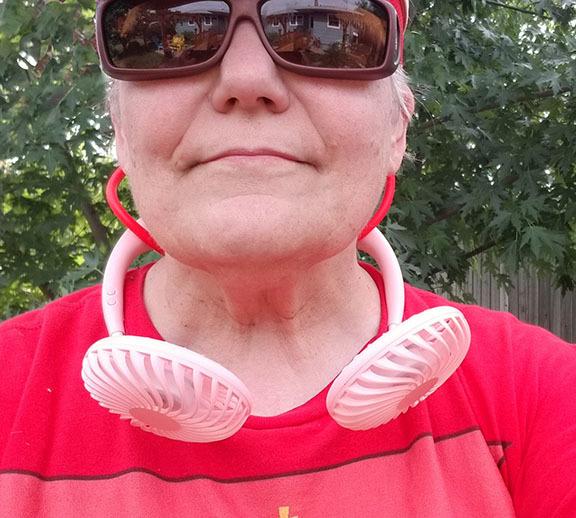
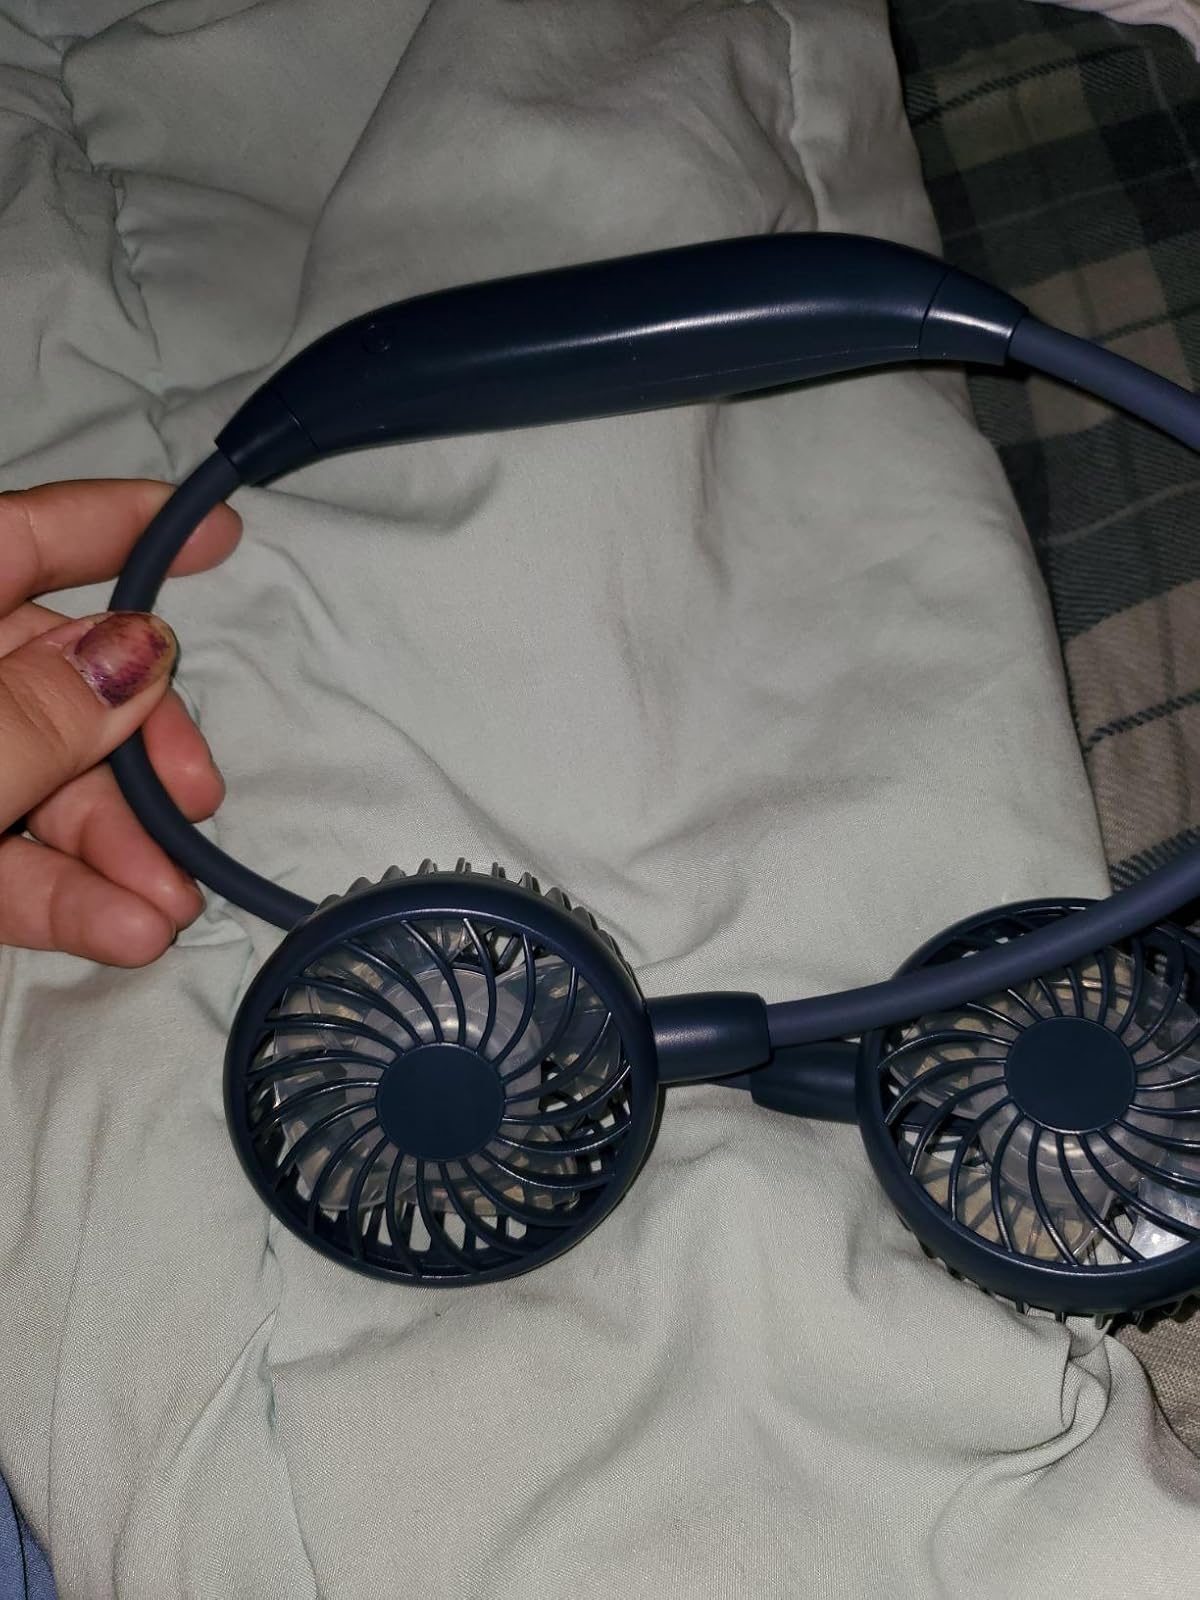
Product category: fan
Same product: no